Little crow (bird)

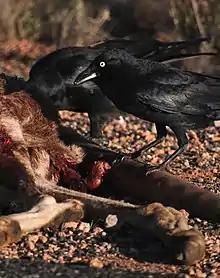
Little crows eating roadkill

Its food is mainly taken from the ground and includes insects, cereals and other seeds. It is less of a scavenger than the Torresian crow.